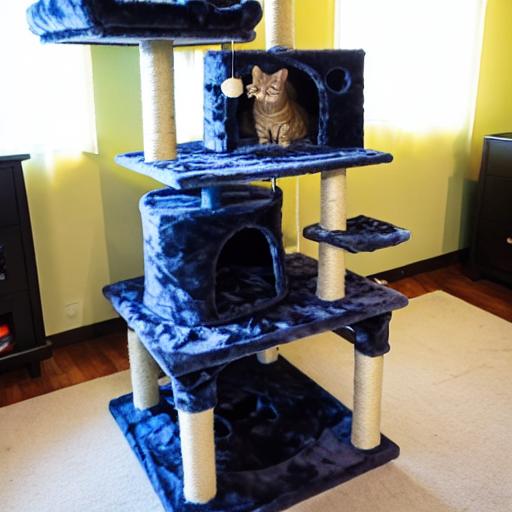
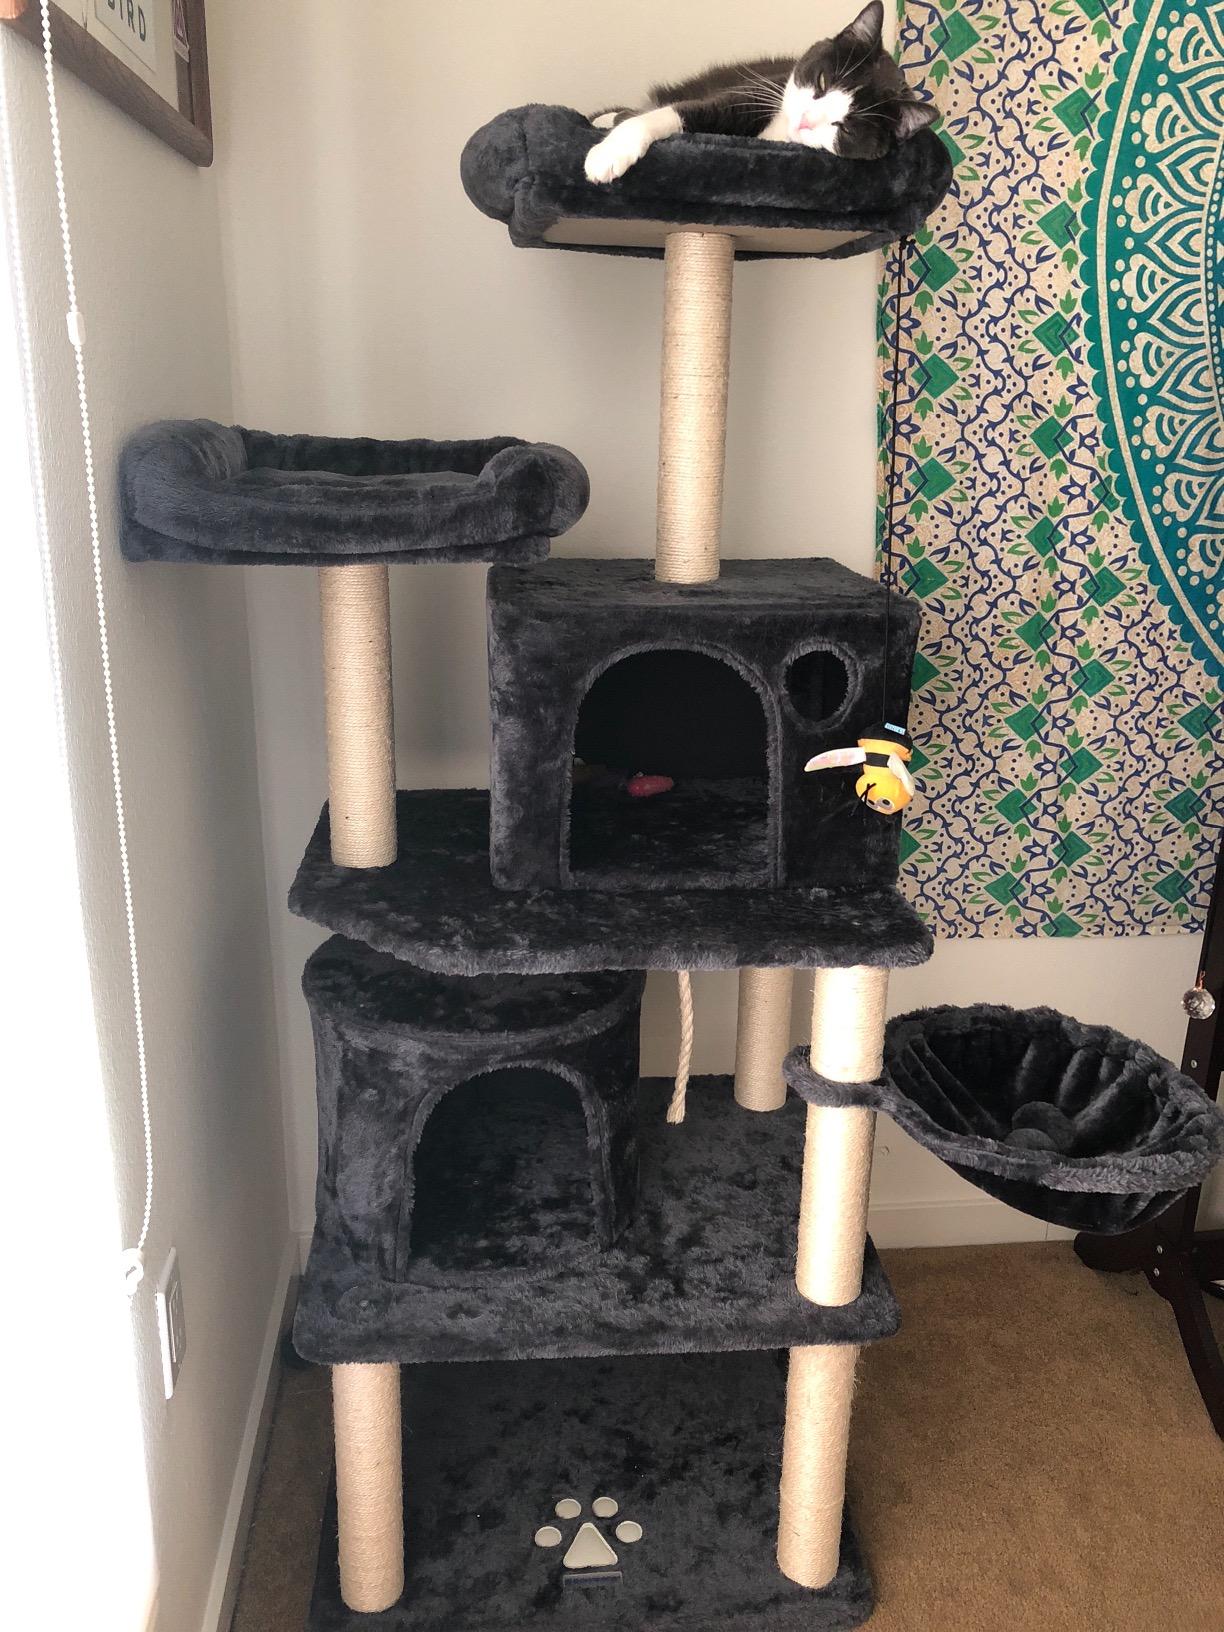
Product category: items_cat tree
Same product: no